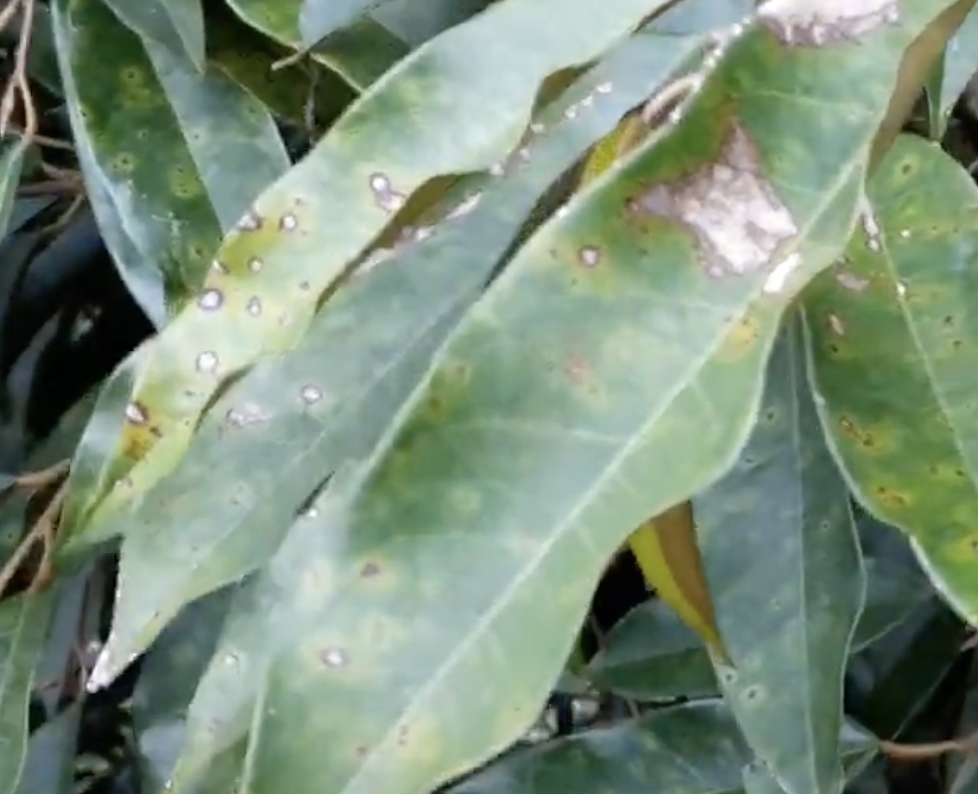
Label: canker_disease